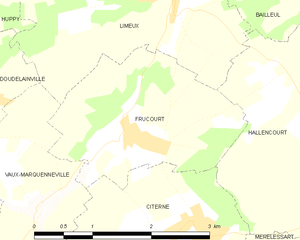
Carte des communes françaises Frucourt